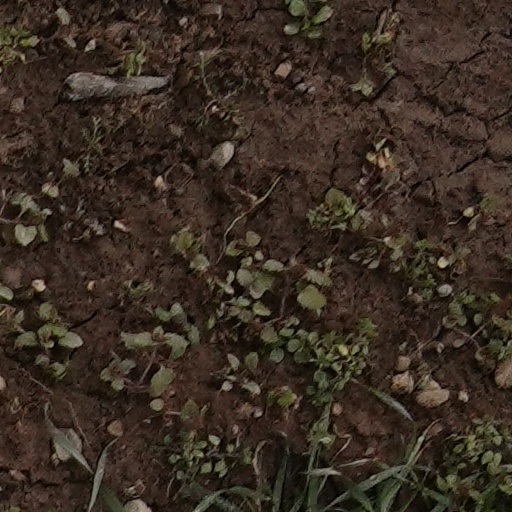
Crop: wheat